Chesapeake, Ohio

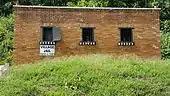
The Chesapeake Village jail was in use from 1910 until 1961

As of the census of 2010, there were 745 people, 345 households, and 195 families living in the village. The population density was . There were 399 housing units at an average density of . The racial makeup of the village was 96.8% White, 0.5% African American, 0.7% Native American, 0.4% Asian, 0.4% from other races, and 1.2% from two or more races. Hispanic or Latino of any race were 0.9% of the population.